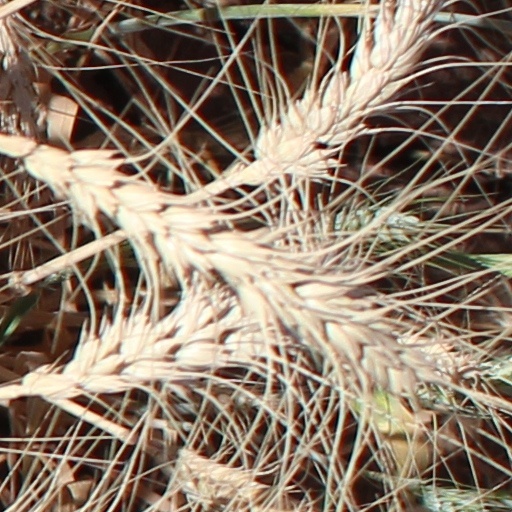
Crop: wheat